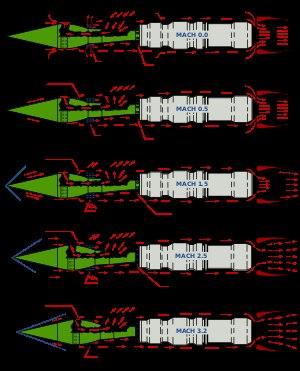
Le Pratt & Whitney J58 est un moteur à réaction conçu pour propulser les avions à hautes performances Lockheed A-12 Oxcart et Lockheed SR-71 Blackbird. C'est le premier réacteur au monde capable de maintenir la postcombustion pendant de longues durées, et le premier réacteur américain certifié à une vitesse de Mach 3.